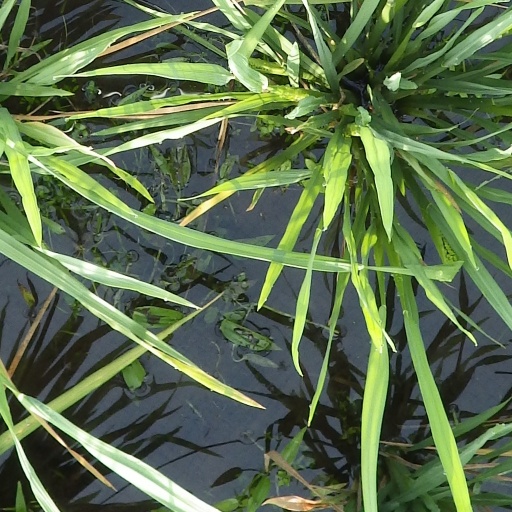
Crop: rice